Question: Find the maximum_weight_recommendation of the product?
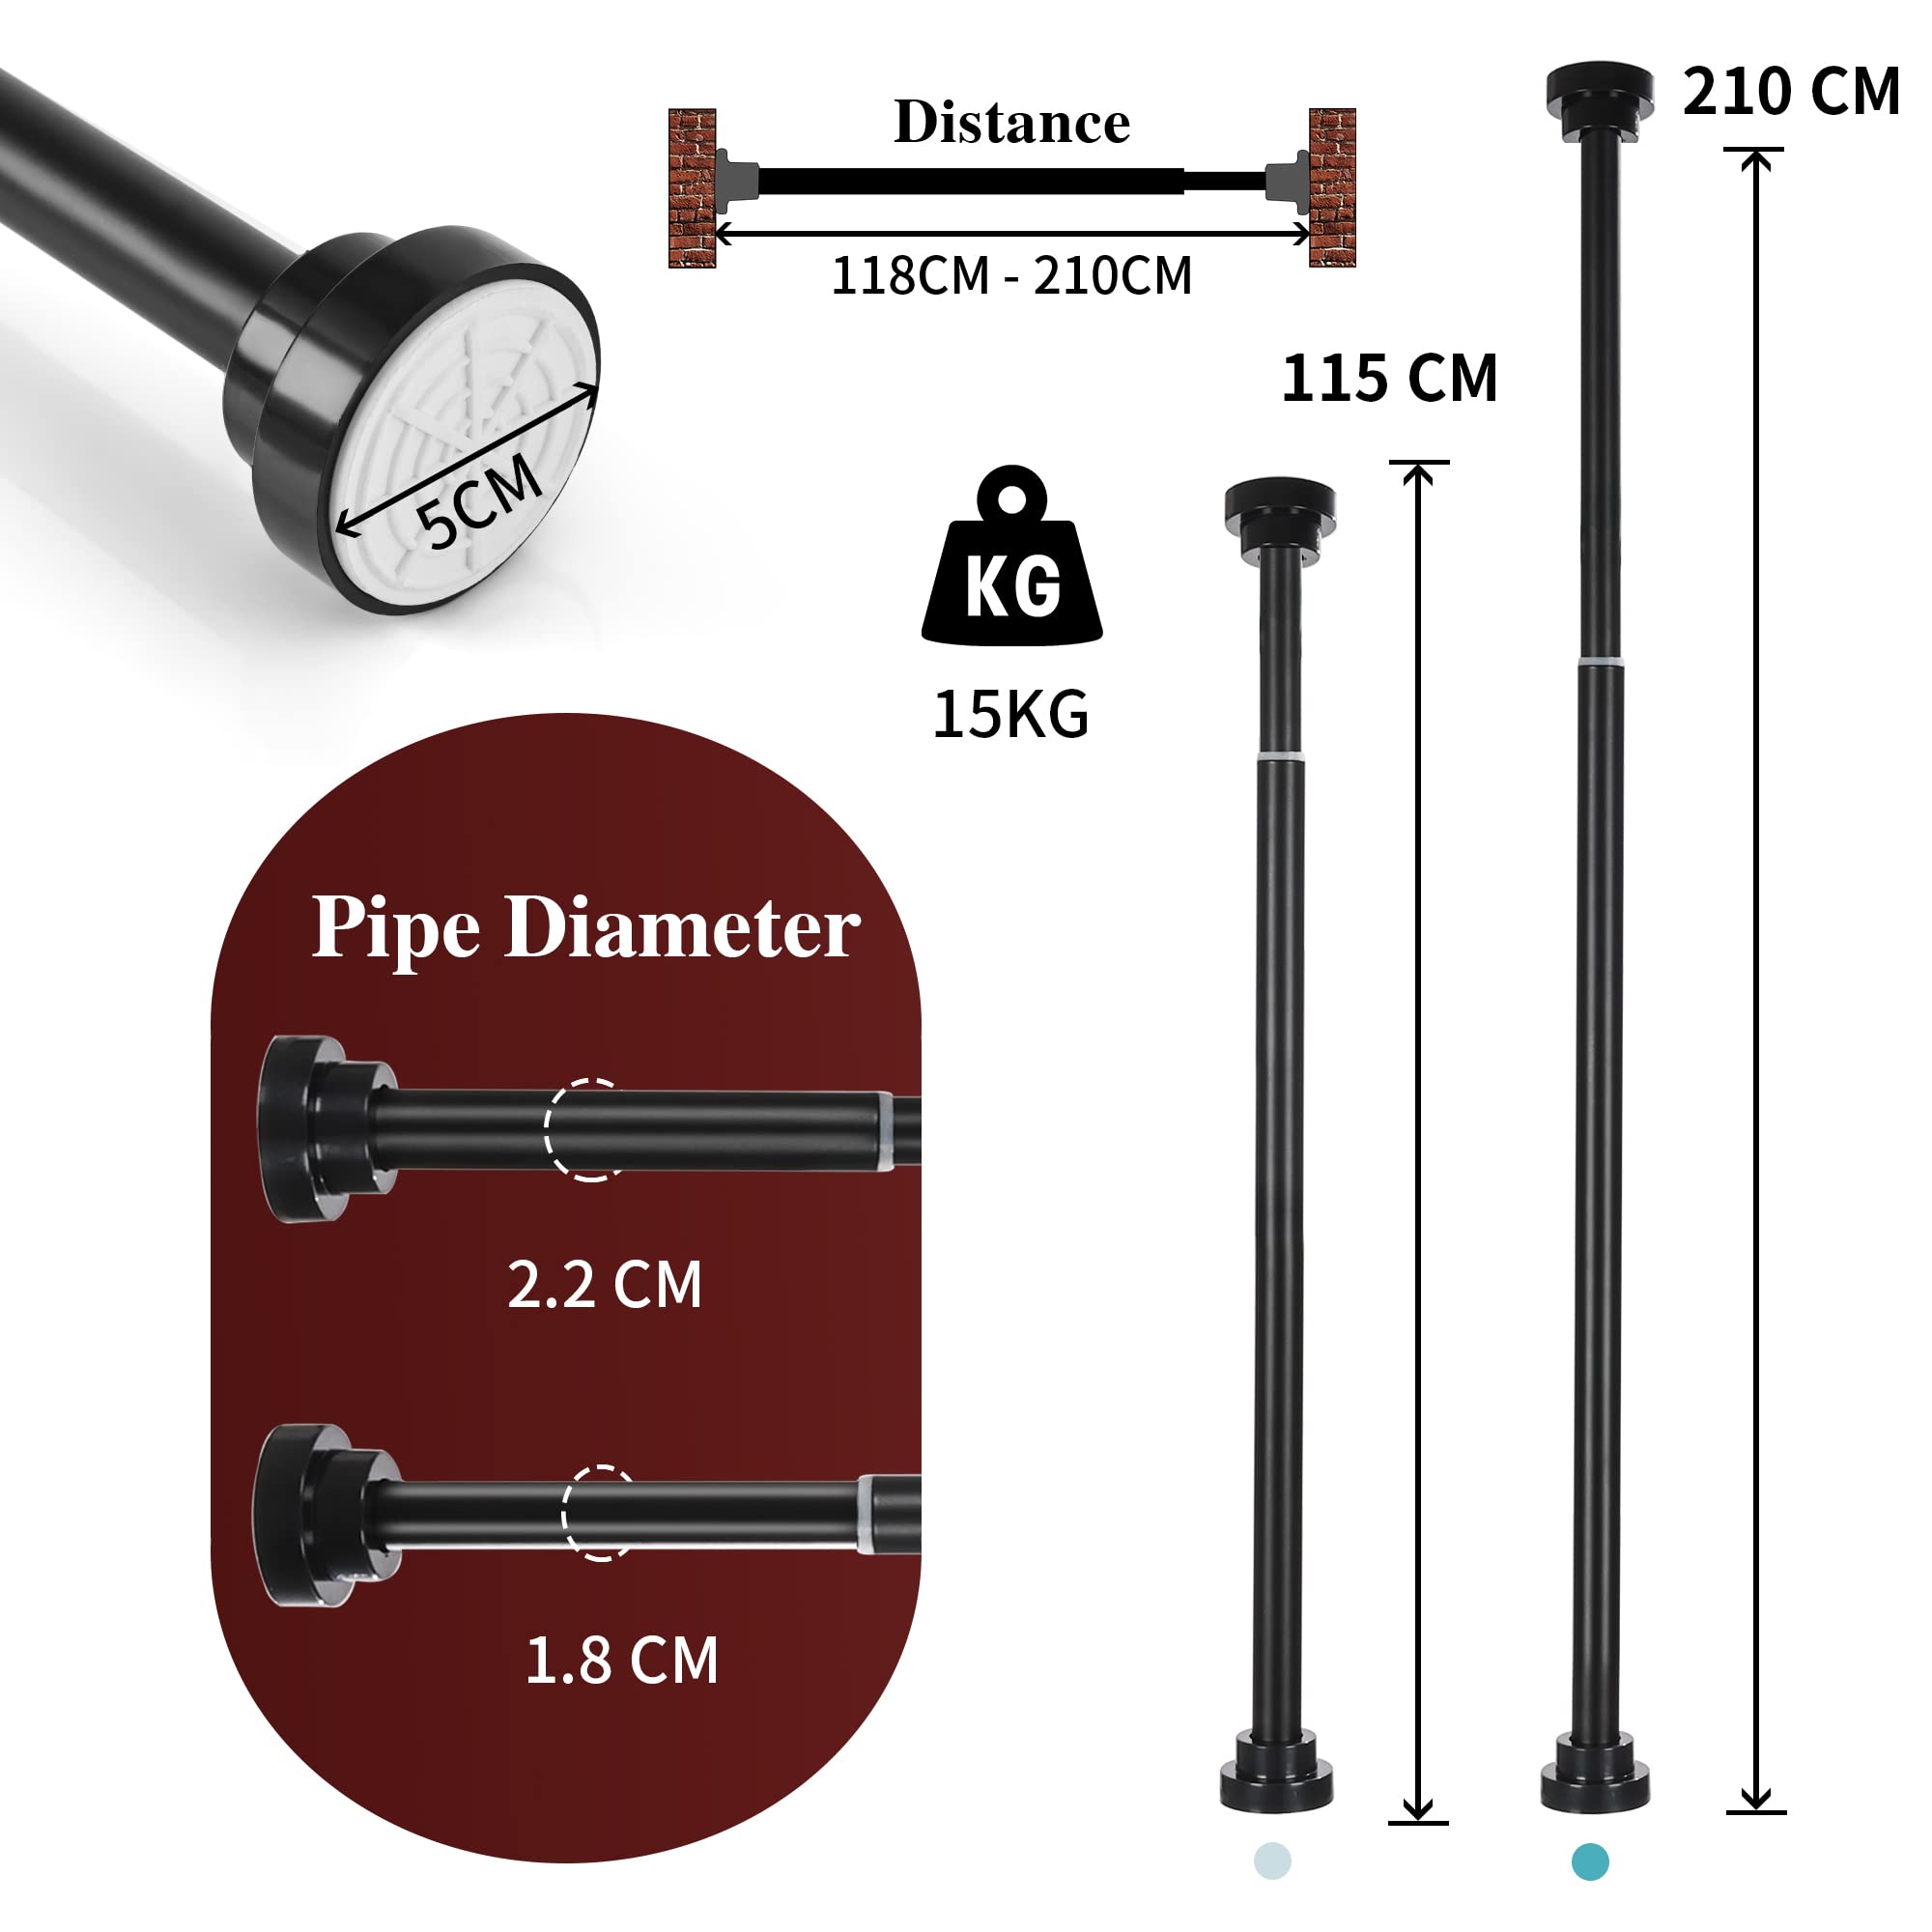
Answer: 15 kilogram